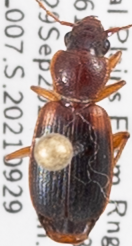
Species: Cymindis planipennis
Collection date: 2021-09-29
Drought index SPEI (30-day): -1.594
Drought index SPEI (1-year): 0.288
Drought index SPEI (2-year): -0.8